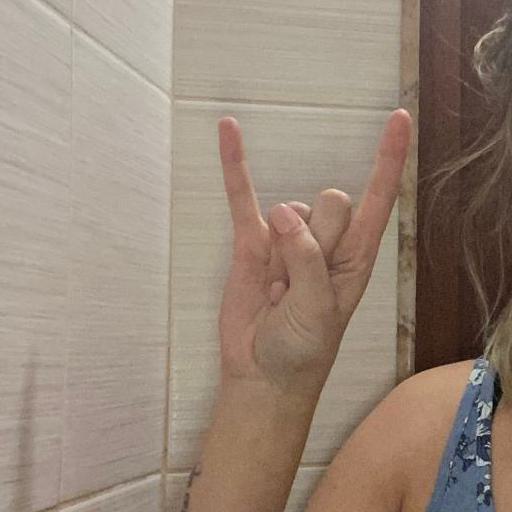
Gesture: rock